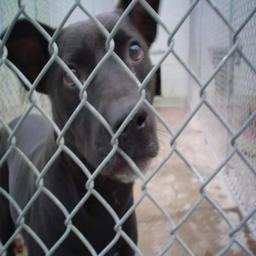
Animal: dogs